Damer (crater)

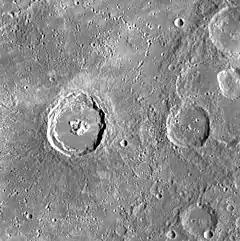
MESSENGER WAC image of Damer

Damer is a crater on Mercury in the Shakespeare quadrangle. Its diameter is 60 km. It was named after the English sculptor Anne Seymour Damer in 2013.